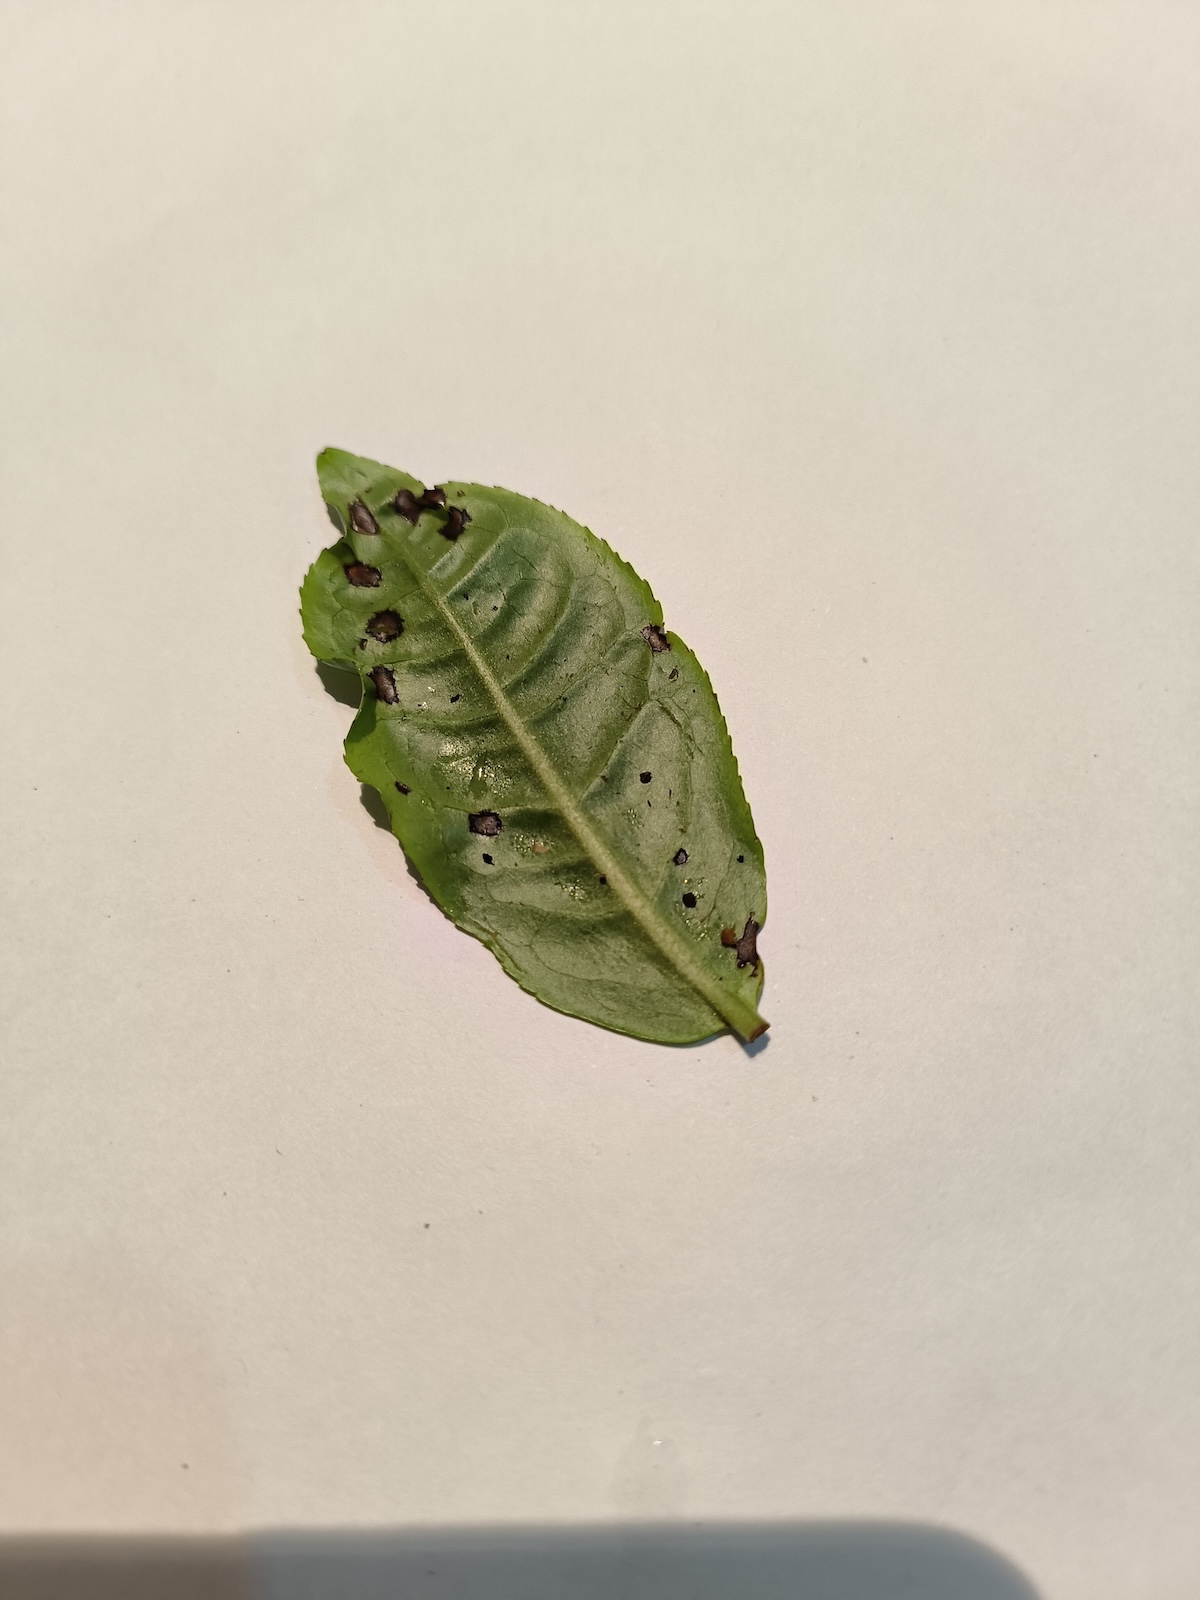
Label: Helopeltis